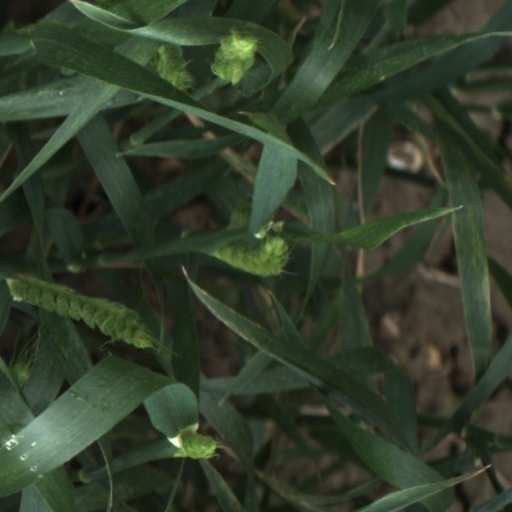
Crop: wheat